Tony Boles

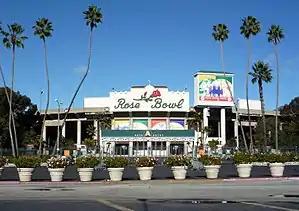
Boles played for the 1989 Rose Bowl Champions.

Boles starred for coach Bo Schembechler at the University of Michigan where he was twice named All-Big Ten on repeat conference champions in 1988 and 1989 and named the team most valuable player for the 1989 NCAA Division I-A football season. These were Schembechler's final two seasons at Michigan. With Boles, the team won the January 1, 1989 Rose Bowl, but with him on the sidelines they lost the January 1, 1990 contest. Boles shared the 1988 Big Ten rushing title with Anthony Thompson. Boles won the title for conference games only, while Thompson won the title for all games played. After redshirting in 1986, he was limited to 4 games by a hand injury, while playing primarily as a kickoff returner.